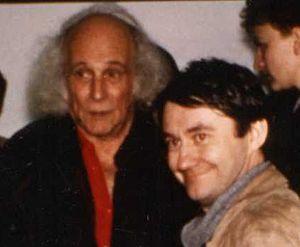
Alain Meilland et Léo Ferré qui sort de sa loge avant d'entrer en scène pour son tour de chant lors du Printemps de Bourges 1985
Pia Colombo est une chanteuse française, d'origine franco-italienne, née Éliane Marie Amélie Pia Colombo le 6 juillet 1934 à Homblières, dans l'Aisne, morte le 16 avril 1986 à Nonancourt, dans l’Eure. Elle fut également comédienne de théâtre et a fait quelques apparitions au cinéma. C'est aussi une artiste engagée qui a clairement exprimé des idées politiques durant sa carrière sur les planches comme sur les scènes où elle s'est produite.
Léo Ferré, né le 24 août 1916 à Monaco et mort le 14 juillet 1993 à Castellina in Chianti, est un auteur-compositeur-interprète, pianiste et poète français puis monégasque.
Alain Meilland, né le 15 février 1948 à Feurs et mort le 15 octobre 2017 à Bourges, est un chanteur, comédien, metteur en scène français libertaire, et le cofondateur du Printemps de Bourges.